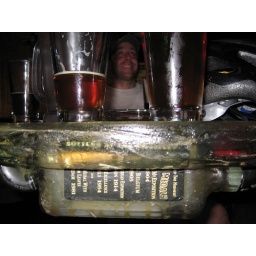
Jack bottle ensconced in table